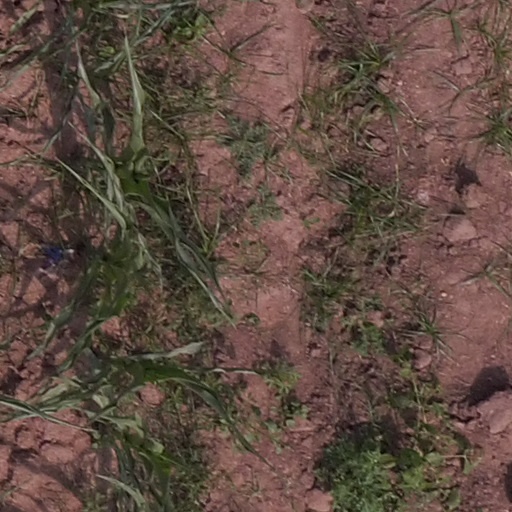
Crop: maize; corn